Victor Hugo

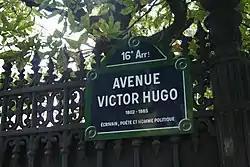

Hugo married Adèle Foucher in October 1822. Despite their respective affairs, they lived together for nearly 46 years until she died in August 1868. Hugo, who was still banished from France, was unable to attend her funeral in Villequier, where their daughter Léopoldine was buried. From 1830 to 1837, Adèle had an affair with Charles-Augustin Sainte Beuve, a reviewer and writer.